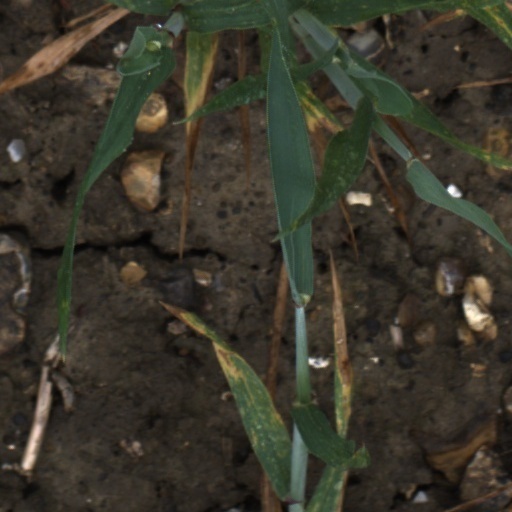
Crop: wheat